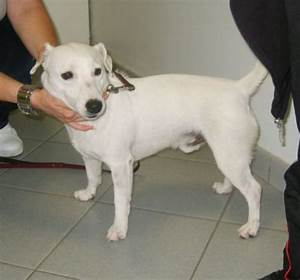
Label: cane